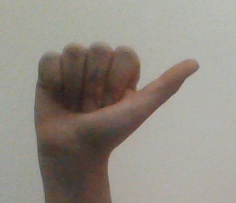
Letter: dhad